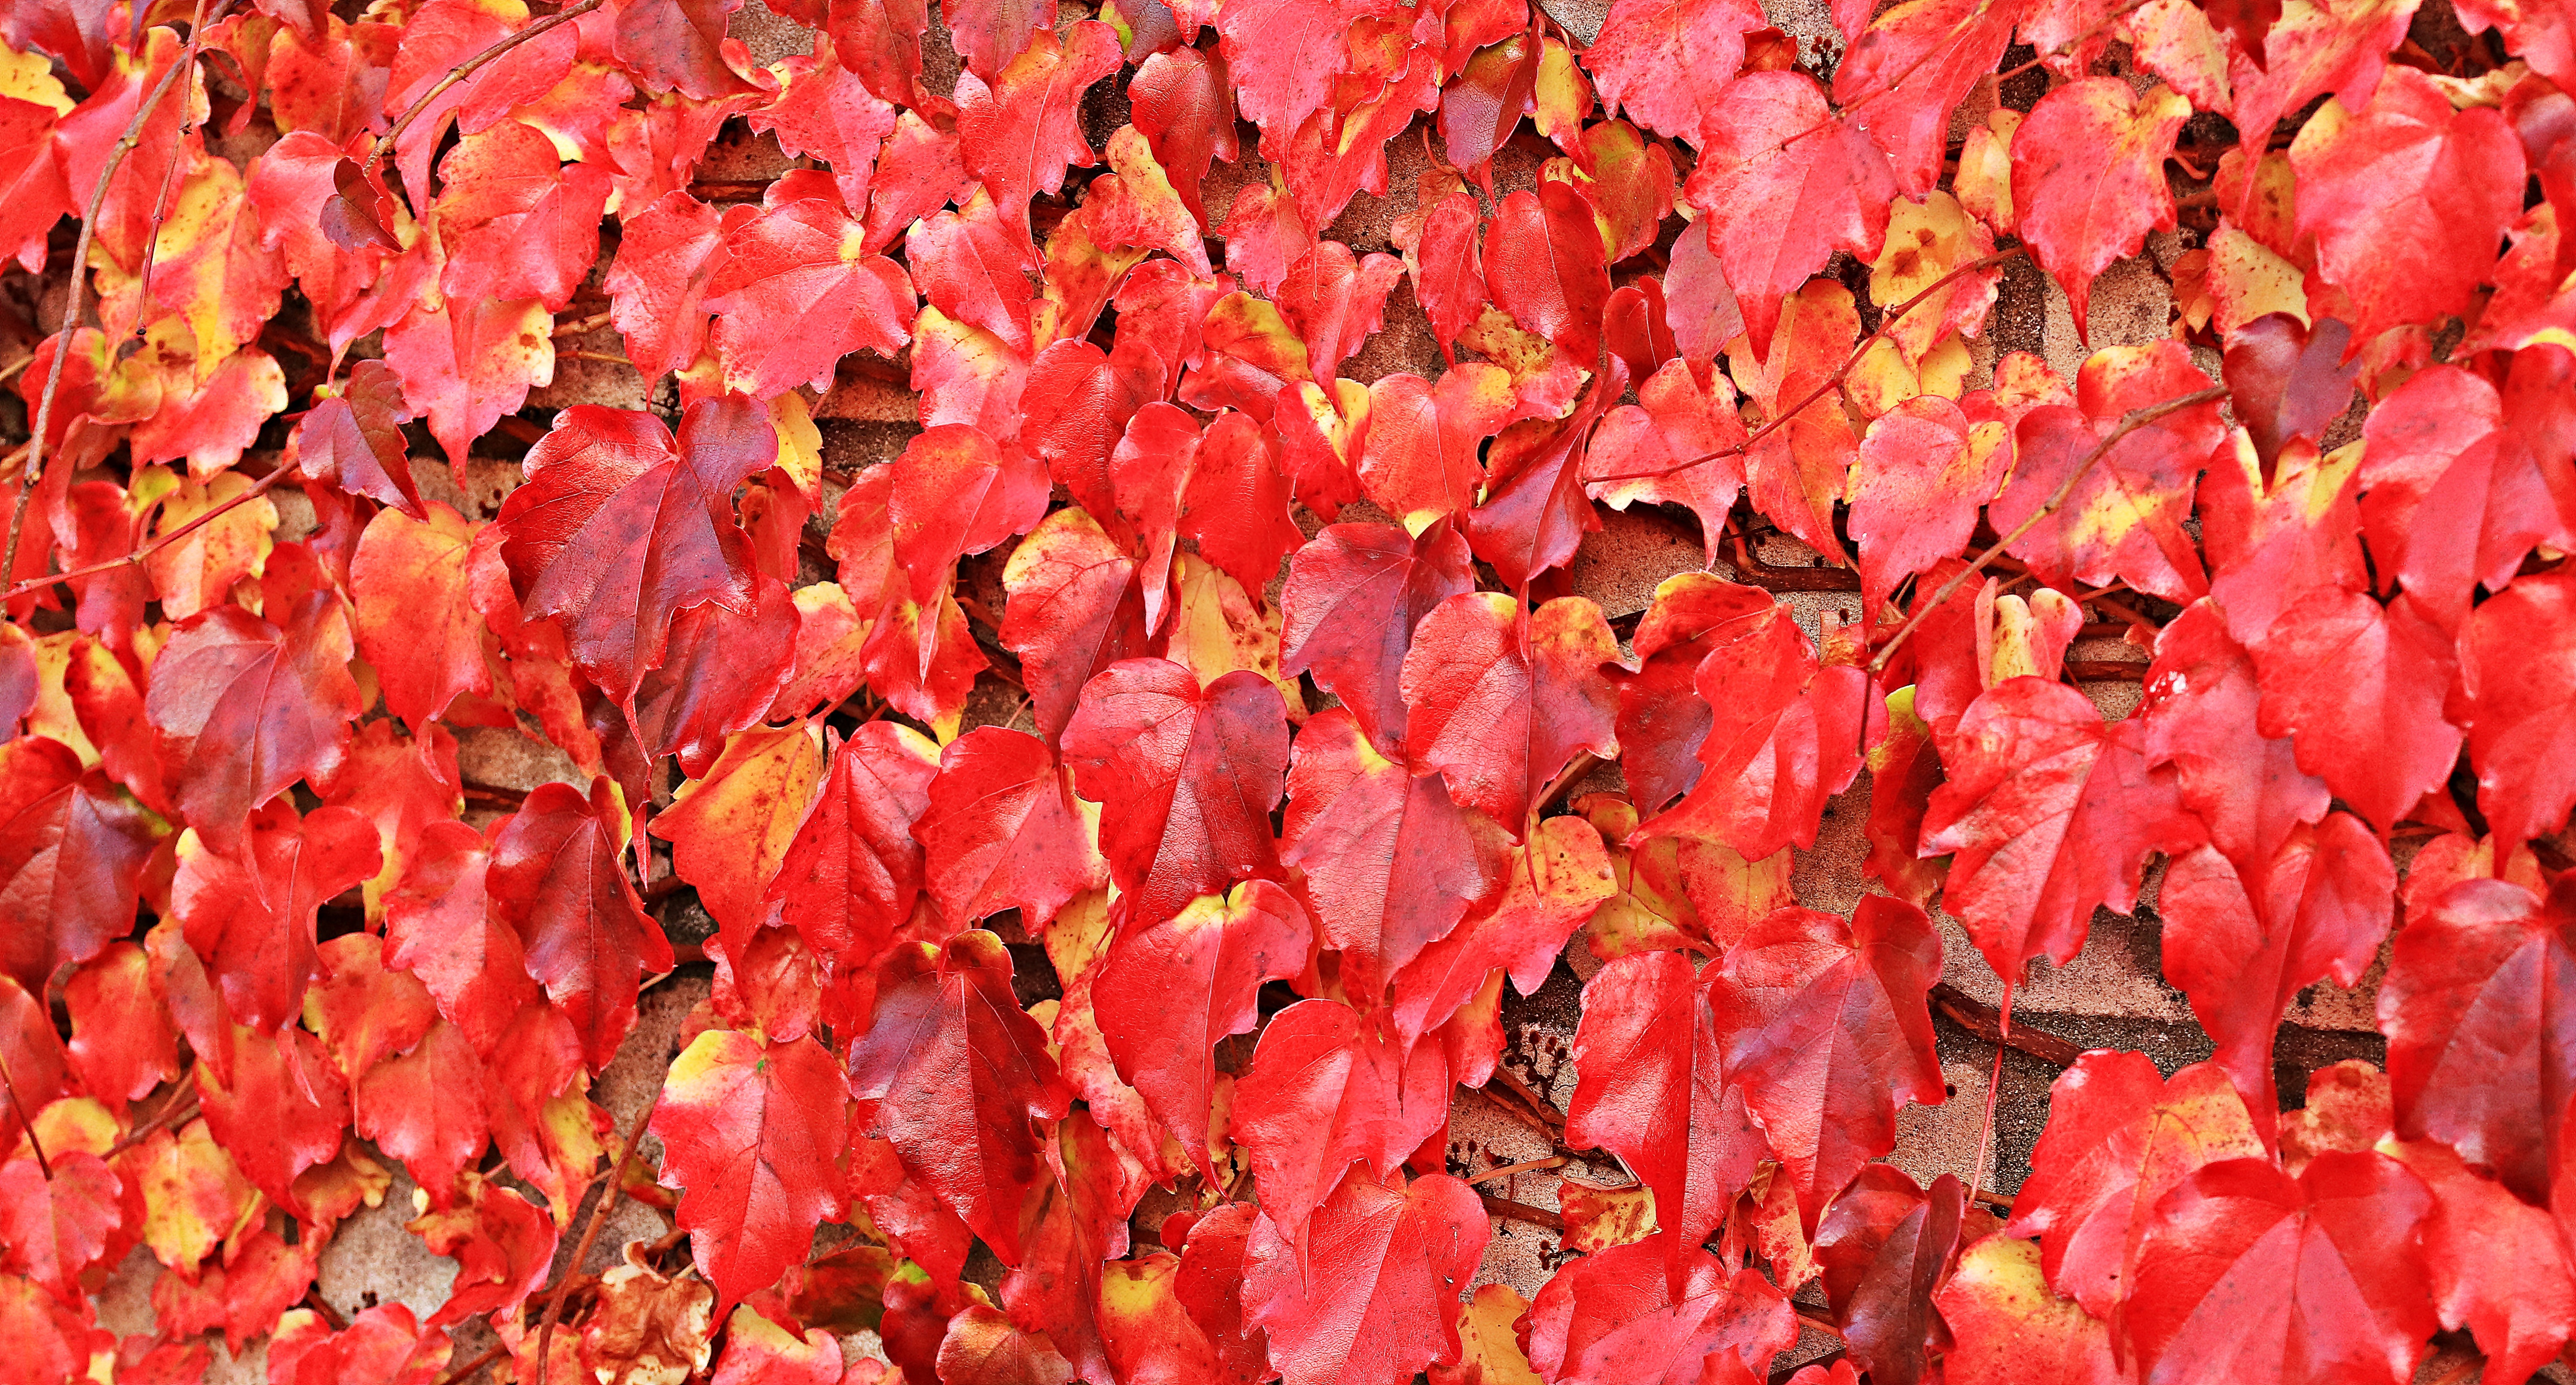
tree, nature, plant, texture, leaf, flower, petal, wall, red, autumn, climber, season, maple tree, background image, autumn mood, emerge, leaves, background, shrub, bright, red leaves, fall color, fall foliage, fall leaves, true leaves, autumn colours, vine leaves, wine partner, wild vine leaves, autumn motive, entwine, flowering plant, hedera helix, woody plant, land plant, red ivy, wild wine vine, red foliage leaves